Charles P. Steinmetz Memorial Lecture

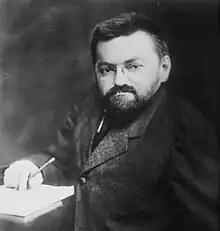
Steinmetz circa 1915

The Charles Proteus Steinmetz Memorial Lecture is a series of academic lectures initiated in 1925 in honor of celebrated mathematician and electrical engineer Charles Proteus Steinmetz. To date seventy four addresses have been given on subjects ranging from peace and educational reform to nanotechnology and solar photovoltaics.